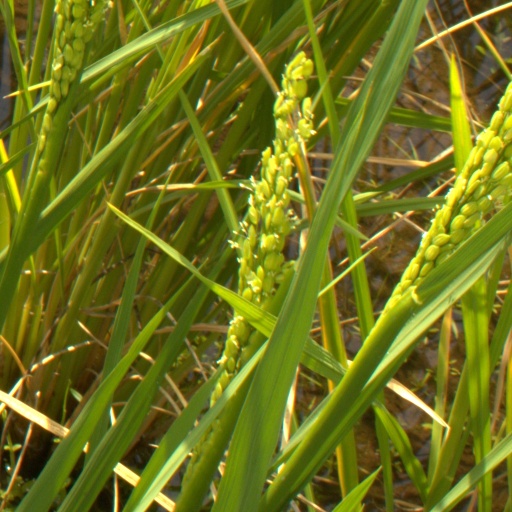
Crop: rice